Austin Powers: The Spy Who Shagged Me

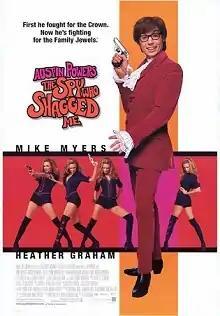
Theatrical release poster

Austin Powers: The Spy Who Shagged Me is a 1999 American spy comedy film directed by Jay Roach. It is the second installment in the "Austin Powers" film series, after "". It stars franchise co-producer and writer Mike Myers as Austin Powers, Dr. Evil, and Fat Bastard. The film also stars Heather Graham, Michael York, Robert Wagner, Seth Green, Mindy Sterling, Rob Lowe, and Elizabeth Hurley. The film's title is a play on the James Bond film "The Spy Who Loved Me" (1977). The film centers on Dr. Evil returning again from cryostasis to strike at Powers from the past, using a time machine to remove Powers's mojo and deprive him of whatever qualities made him an effective secret agent so he can no longer interfere with Evil's plans.